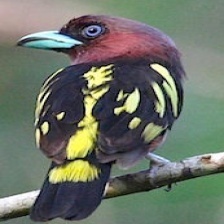
Species: BANDED BROADBILL
Scientific name: EURYLAIMUS JAVANICUS